The Night Heaven Fell

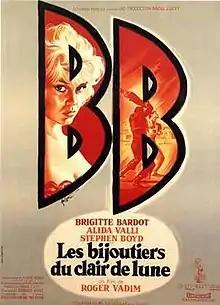
Theatrical release poster

The Night Heaven Fell ("Les bijoutiers du clair de lune") is an Eastmancolor 1958 French-Italian film directed by Roger Vadim. Vadim had already acquired international fame with his daring debut "And God Created Woman" (1956). Like its predecessor, "The Night Heaven Fell" explored the exuberant sensuality of Brigitte Bardot, who was Vadim's wife at the time.